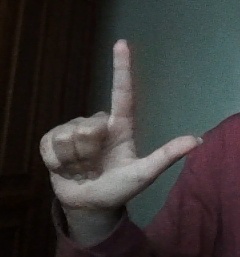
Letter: laam